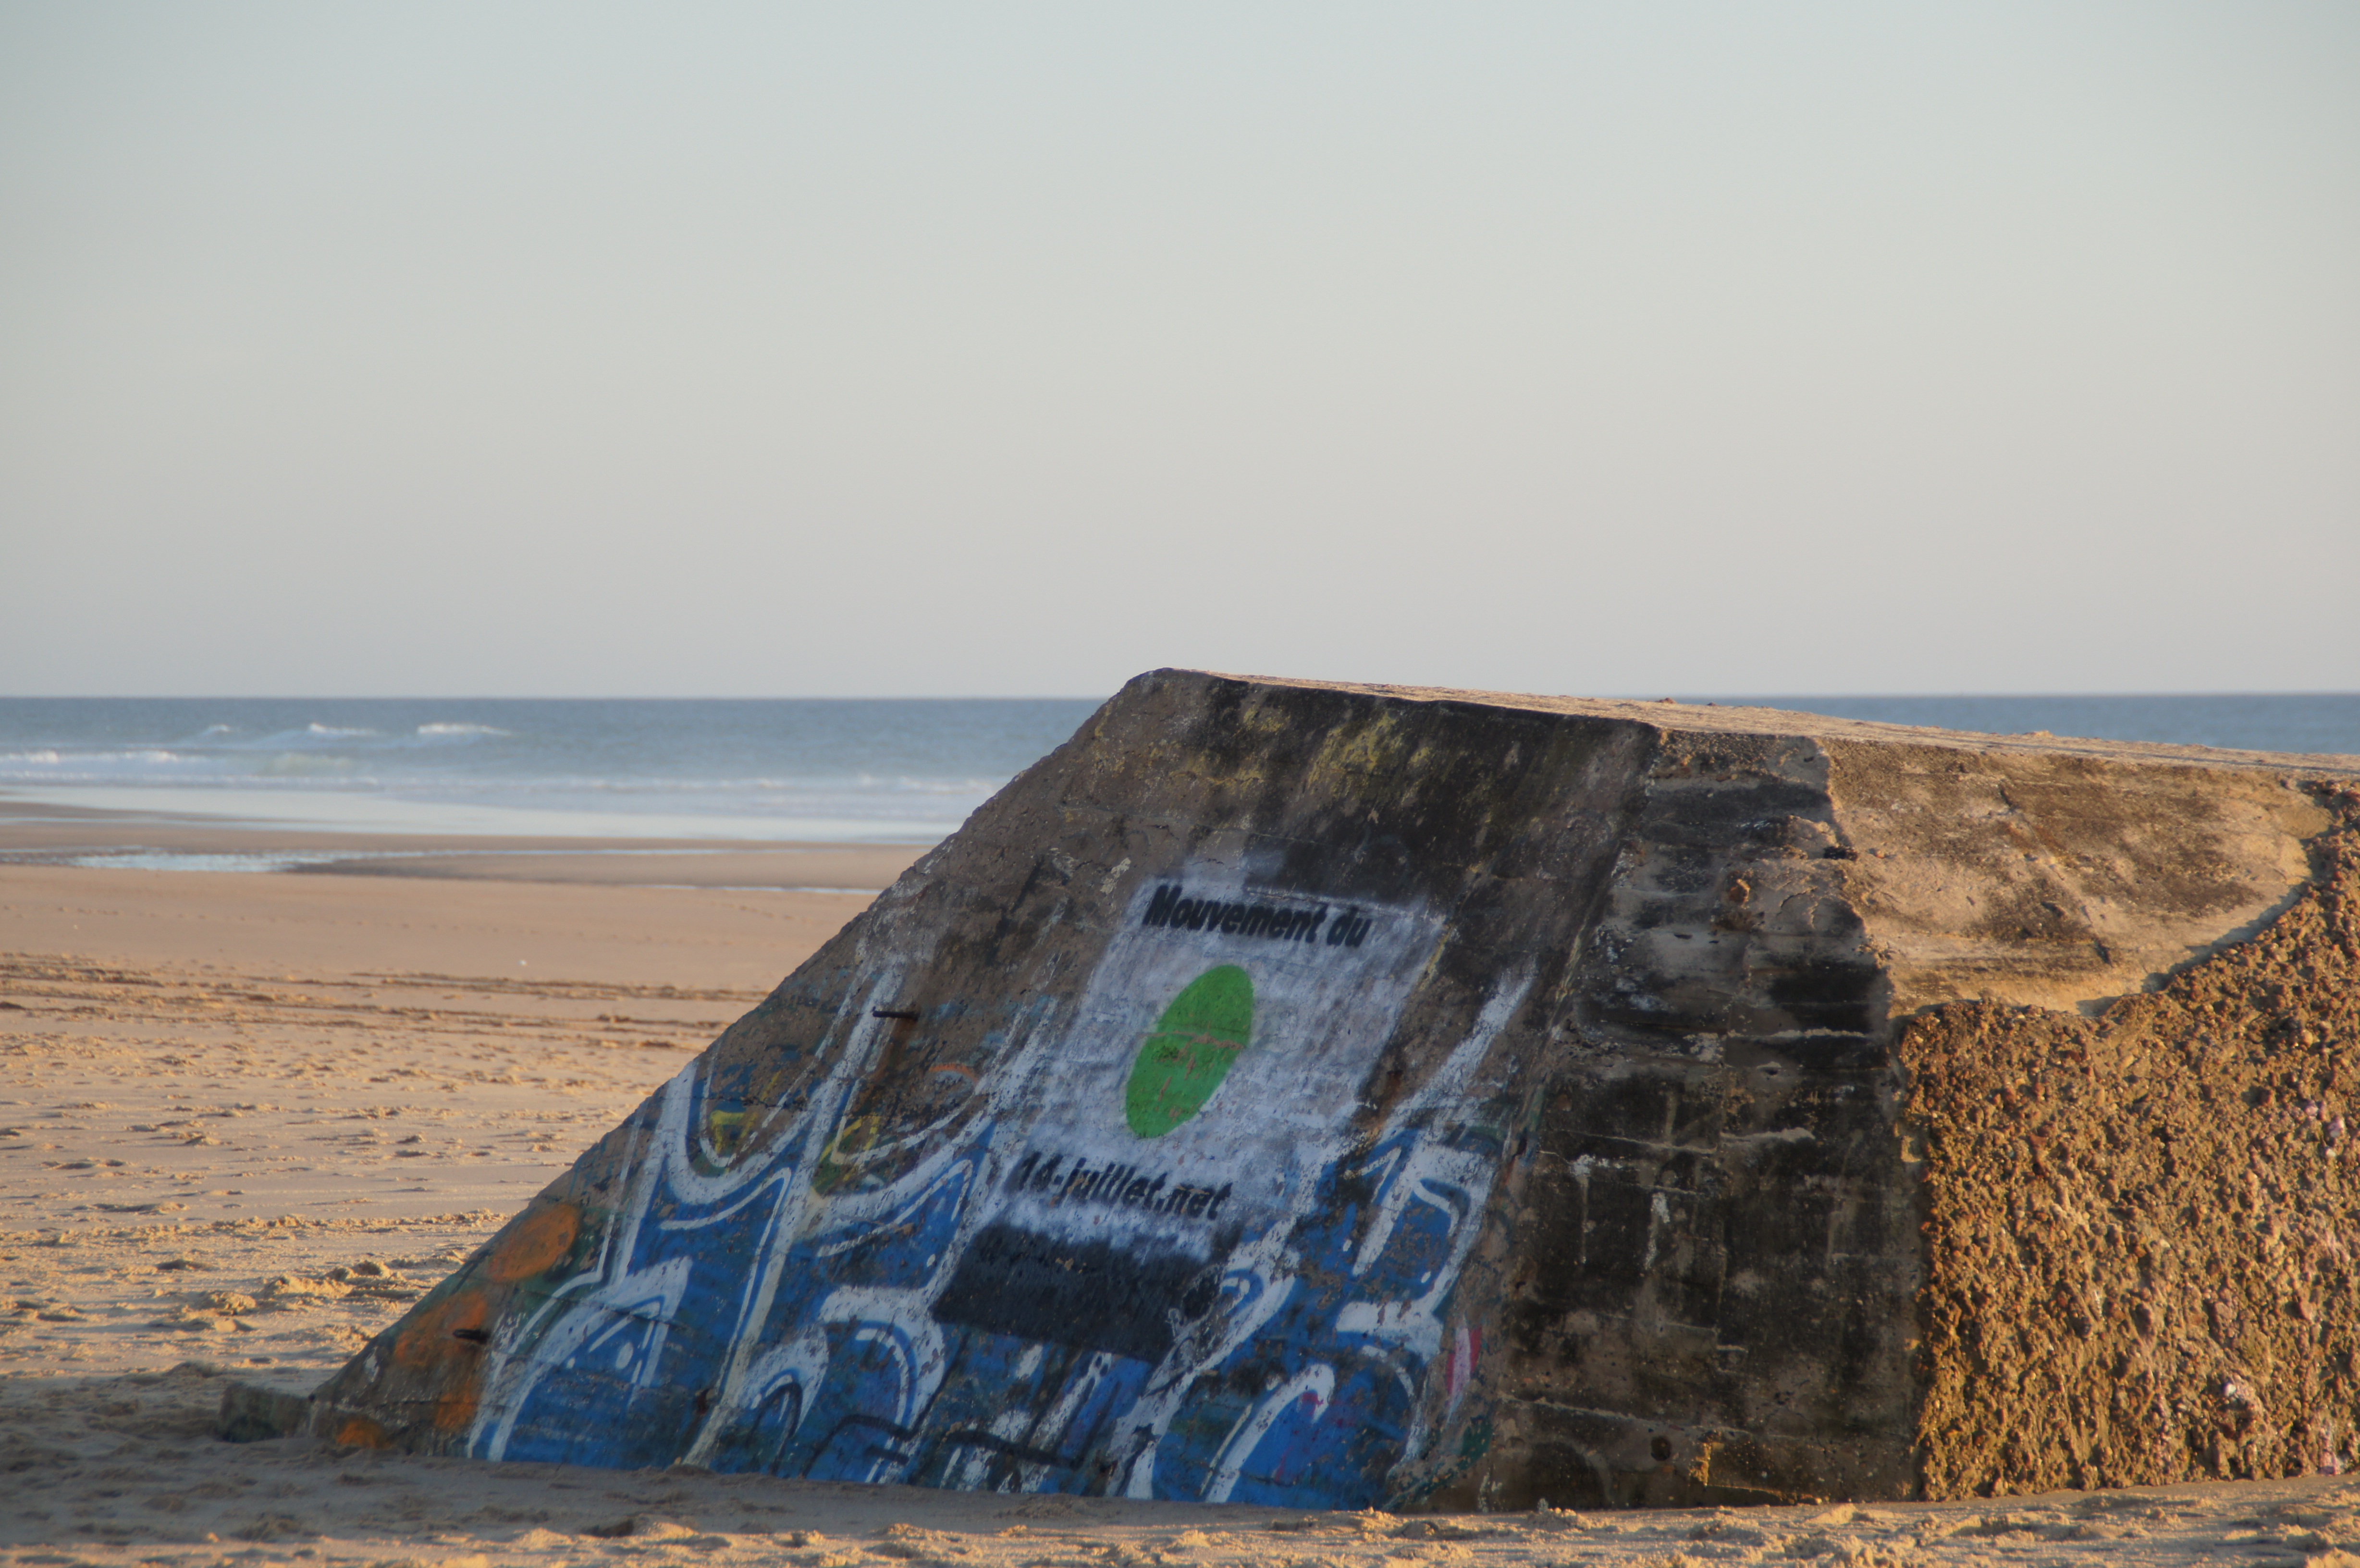
beach, landscape, sea, coast, sand, rock, ocean, sky, sunset, dune, shore, wave, cliff, france, surf, relax, holiday, bay, blue, terrain, material, body of water, stones, turquoise, atlantic, rocky coast, cape, bunker, gradually, biscarrosse